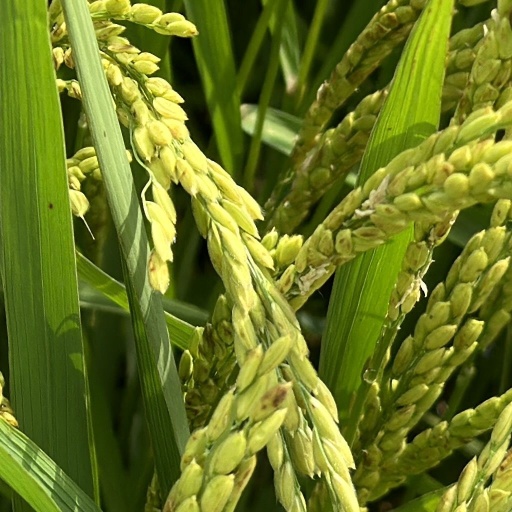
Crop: rice